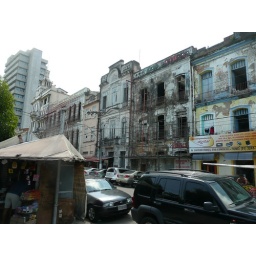
Old houses near the Ver o Peso market in Belem, Brazil